Alto del Arenal (Madrid Metro)

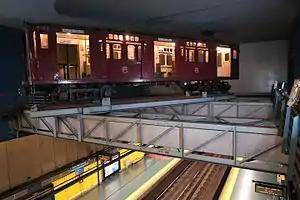

Alto del Arenal is a station on Line 1 of the Madrid Metro. It is located in fare Zone A. It has been opened since 4 September 1994. it is named for the Colonia Alto Del Arenal ("Sandy Heights Colony"), a nearby development.